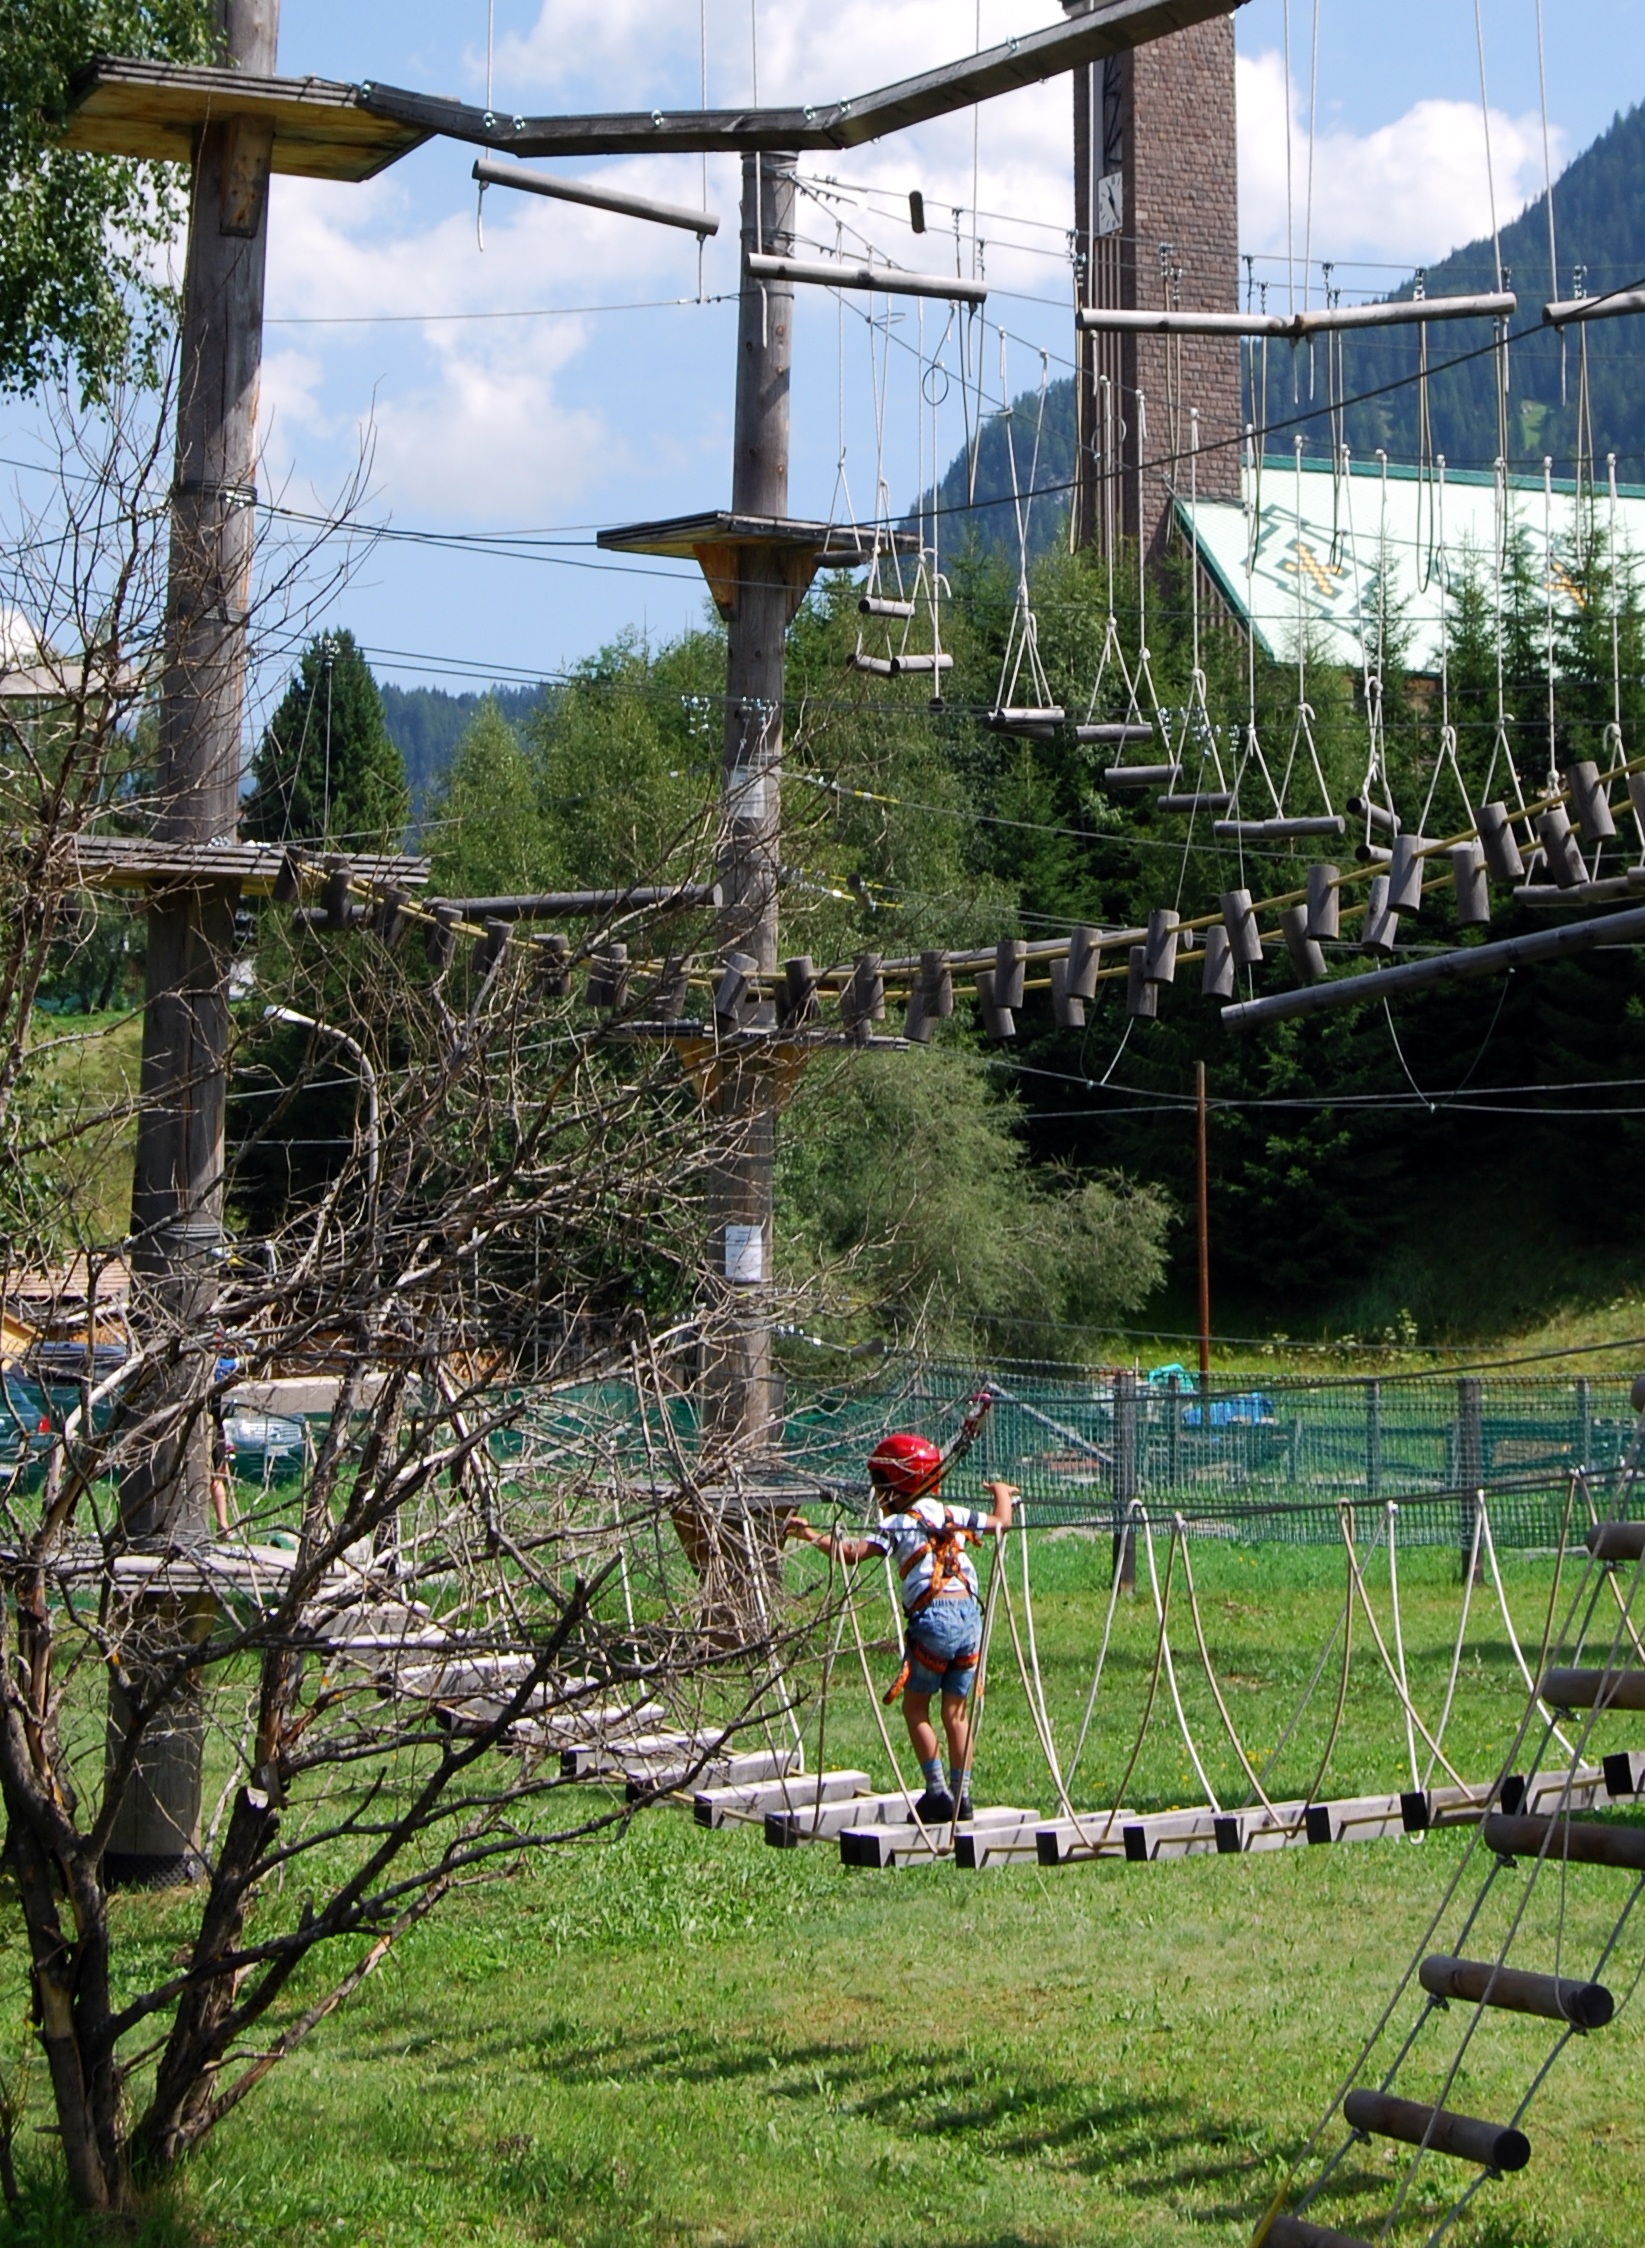
tree, nature, rope, track, sport, bridge, flower, step, green, vehicle, child, rock climbing, helmet, suspended